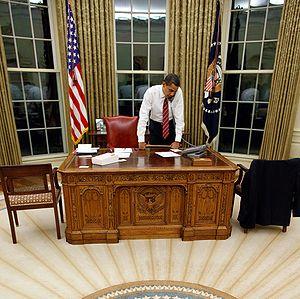
Le Président des États-Unis Barack Obama au téléphone derrière le Resolute desk dans le bureau ovale à la Maison Blanche le 30 janvier 2009. On aperçoit sur tapis, sur le devant du bureau et sur le drapeau à l'arrière, le sceau du président des États-Unis
Le Resolute desk est un grand bureau du XIXᵉ siècle de type partners desk qui sert fréquemment de bureau aux présidents des États-Unis, à la Maison-Blanche dans le bureau ovale. Ce meuble est un cadeau de la reine Victoria au président américain Rutherford B. Hayes en 1880. Il a été construit à partir du bois du navire britannique HMS Resolute.